The Lord of the Rings: War in the North

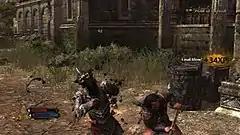
Farin kills a Goblin in Fornost. His health, magic and character level are at the bottom left.

All characters have a light and a heavy attack, and all three can roll, block and sprint. Players can also perform critical strikes; when a yellow indicator appears over the head of an enemy a heavy attack will produce a critical strike, which are extra-strong attacks that often kills the enemy with a single hit. During a single-player game, players may issue orders to their AI companions; ordering them to either seek out enemies and attack, or stay near the player character and defend. Players may also revive fallen allies; if the player character dies, the player must wait to be revived by an AI ally. Another aspect of combat is the player's ability to summon a Great Eagle to aid them. The eagle can target a single foe for a large amount of damage. However, the player is limited in the number of times they can summon him, and he can be summoned only when the player is in an outdoors location.